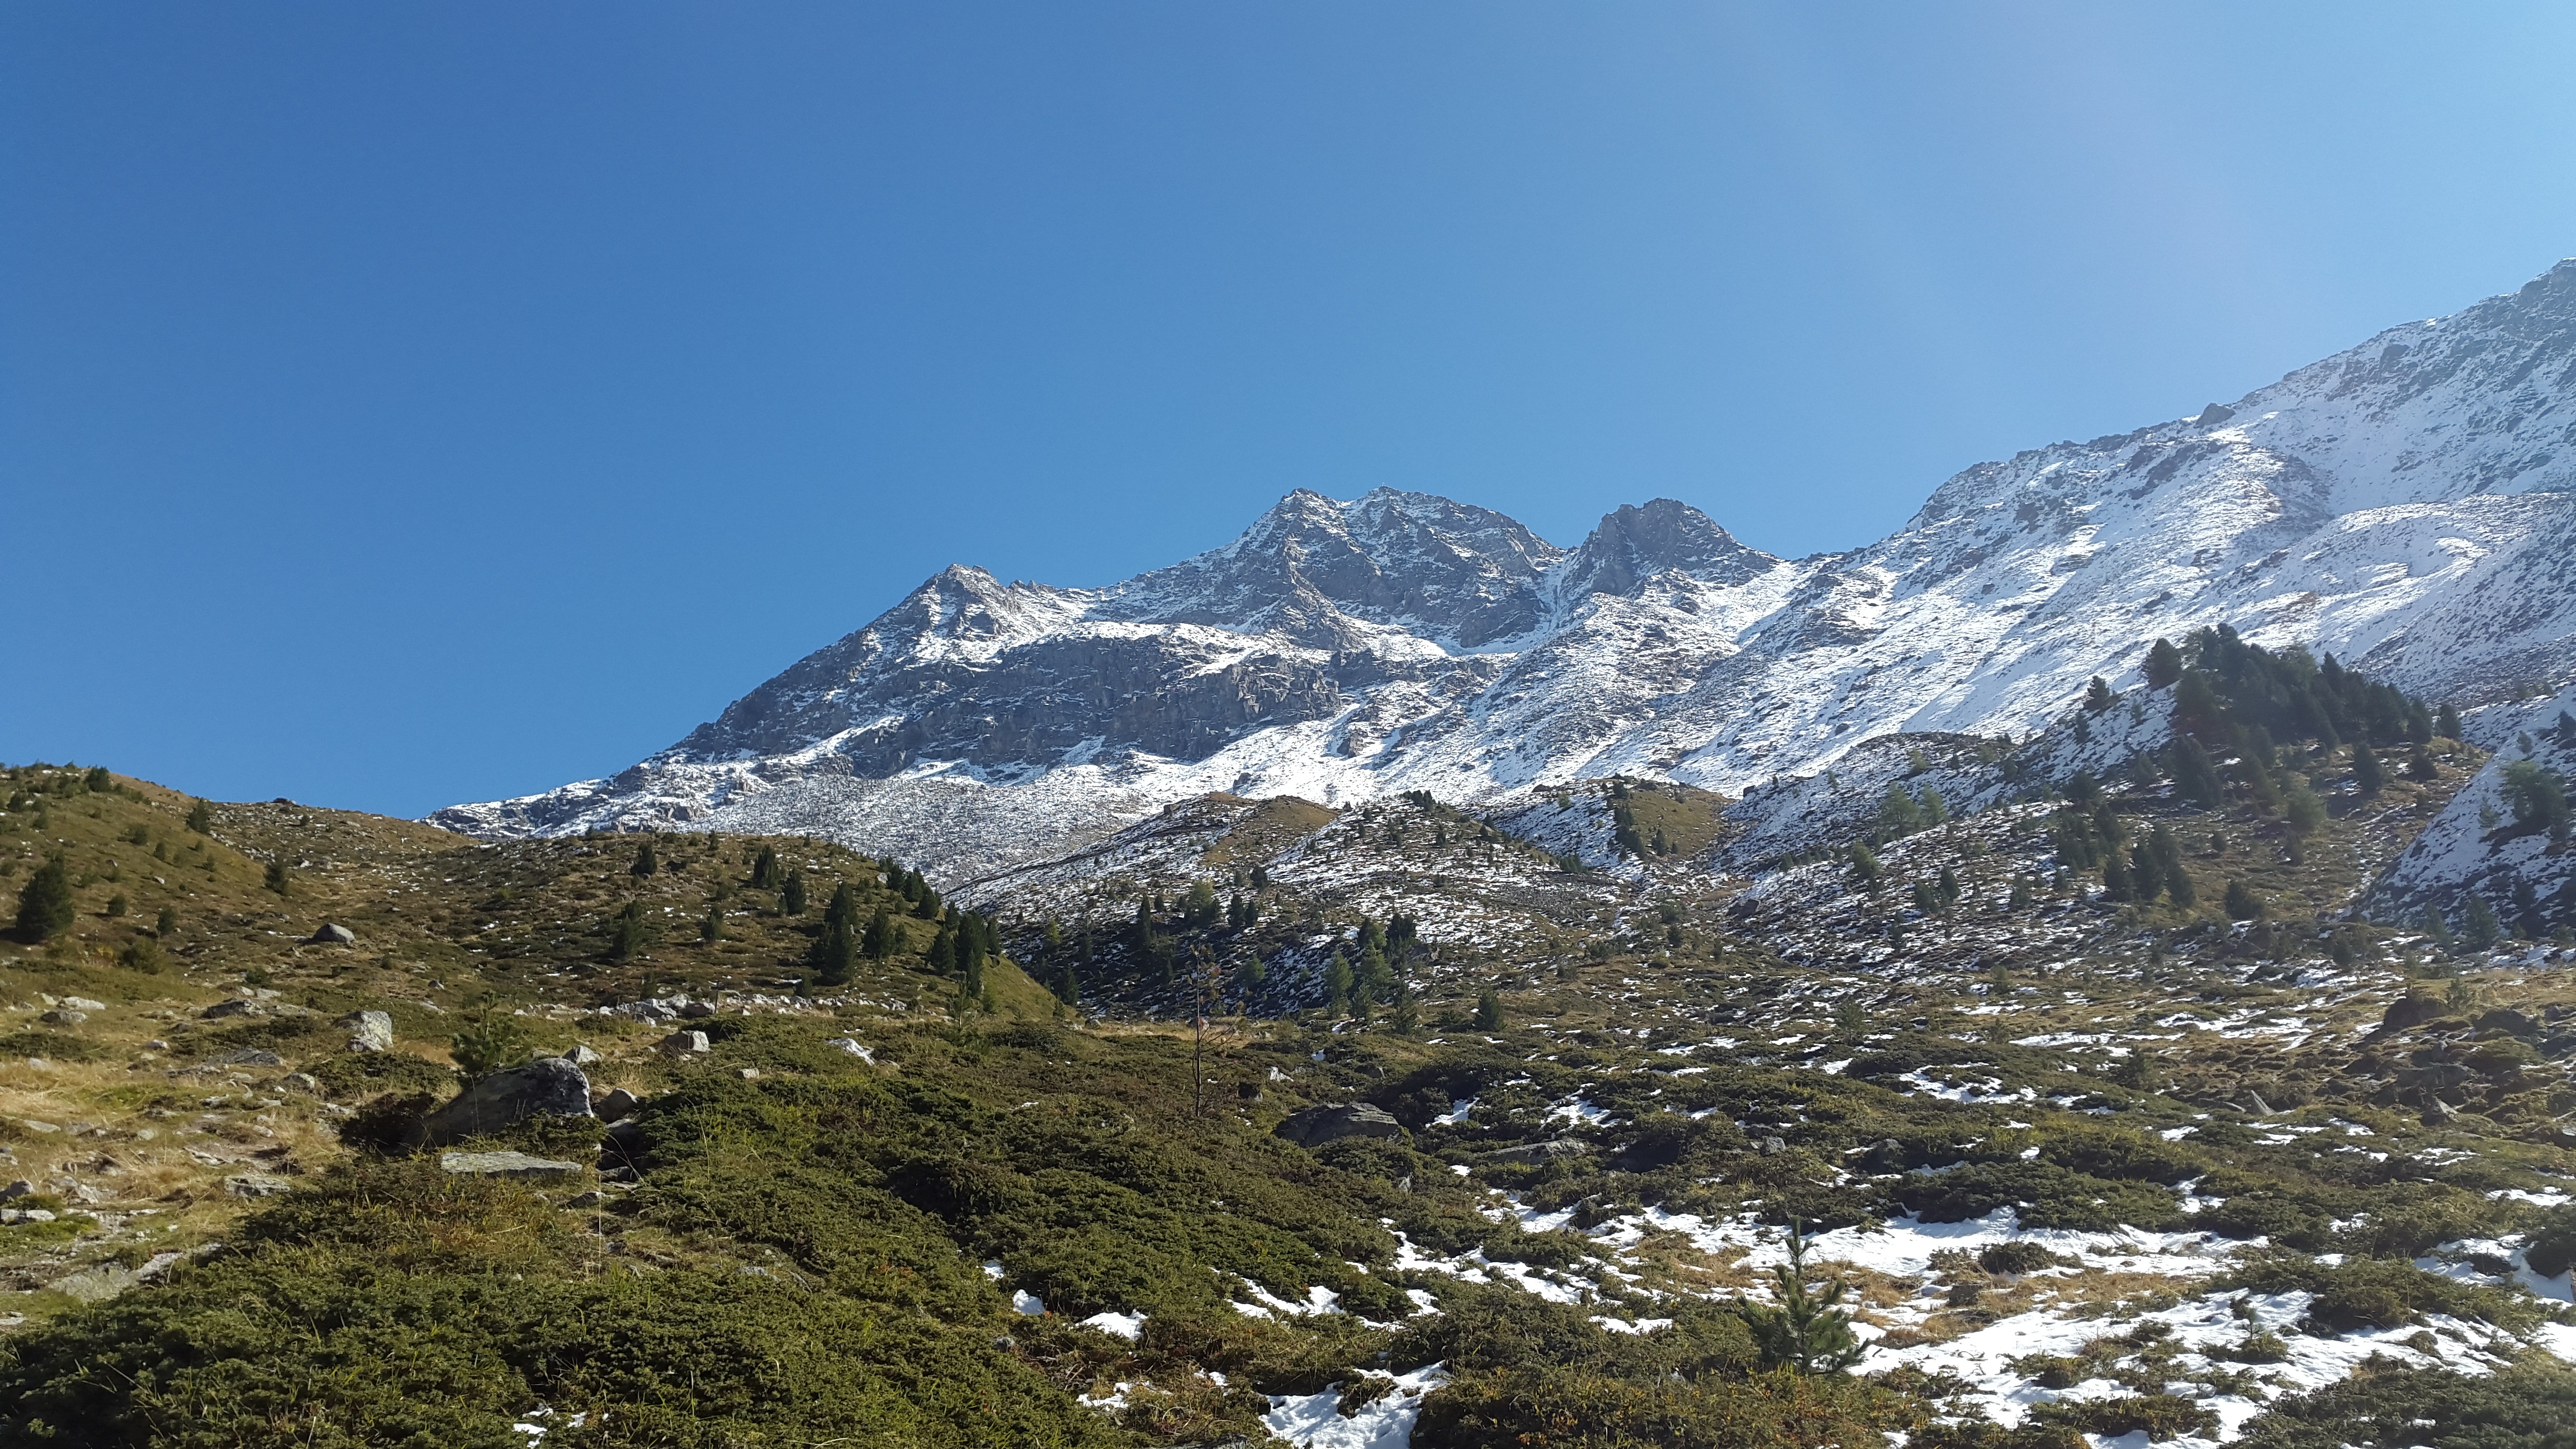
landscape, nature, wilderness, walking, mountain, snow, hiking, adventure, valley, mountain range, hike, snowy, alpine, ridge, summit, mountaineering, sports, mountains, alps, backpacking, plateau, fell, cirque, wintry, mountain panorama, landform, south tyrol, dream day, clear air, ortlergruppe, gebrige, mountain pass, val venosta, geographical feature, mountainous landforms, vertainspitze